Question: Where are white lines?
Tambaya: Ina fararan layika?
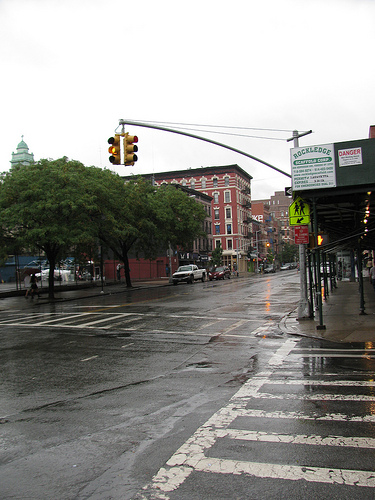
Answer: On the street.
Amsa: A kan titi.